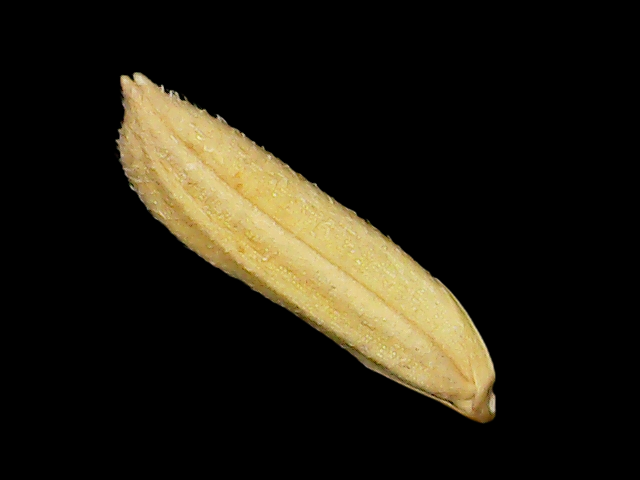
Rice variety: Binadhan21